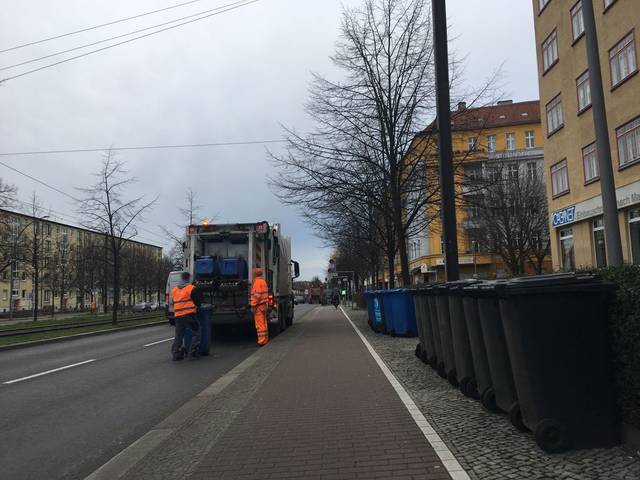
Region: Germany
Coordinates: 52.55, 13.429